New York State Route 20SY

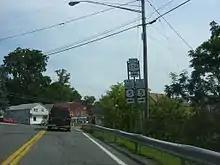
The former northern terminus of NY 174 and NY 321 at NY 5 and NY 20SY in Camillus as it appeared in 2008

In Elbridge, NY 20SY and NY 321 followed a more east–west routing as it passed through the town and intersected NY 368. The route progressed eastward, intersecting with Limeledge Road (County Route 236A or CR 236A) as it passed into the town of Camillus. Just east of the town line, NY 20SY and NY 321 split at an intersection with Forward Road, with NY 321 following Forward Road eastward and NY 20SY proceeding north on modern NY 321 to an intersection with NY 5 (West Genesee Street). NY 20SY turned eastward here, joining NY 5 as both highways headed toward the village of Camillus.